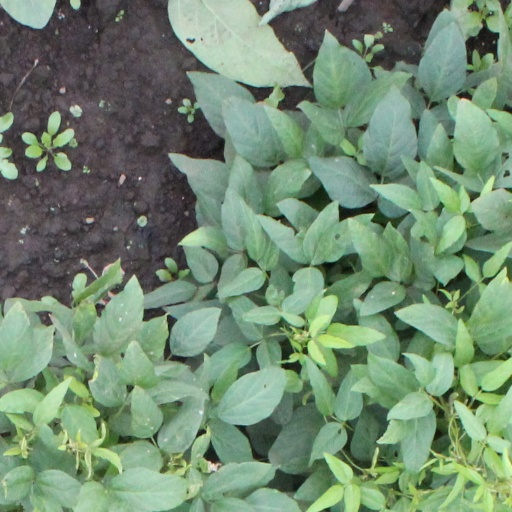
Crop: soybean